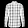
Label: Shirt